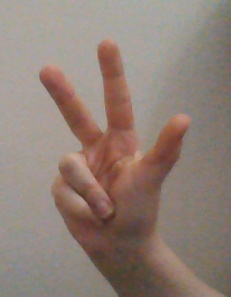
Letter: al